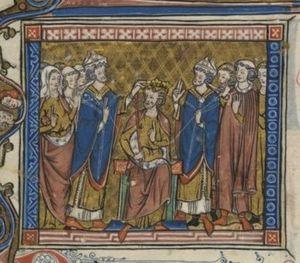
Baldwin III of Jerusalem